Bangladesh–Japan relations

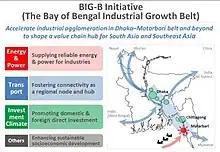
BIG-B 1st Stage

On 11 February 1972, Bangladesh opened an embassy in Tokyo, and Japan opened an embassy in Bangladesh. The Embassy of Japan in Bangladesh is located at 5 & 7, Dutabash Road, Baridhara, Dhaka, where it has been located since the early 1990s.